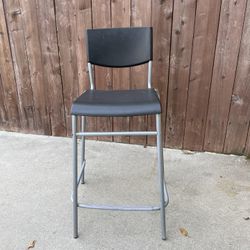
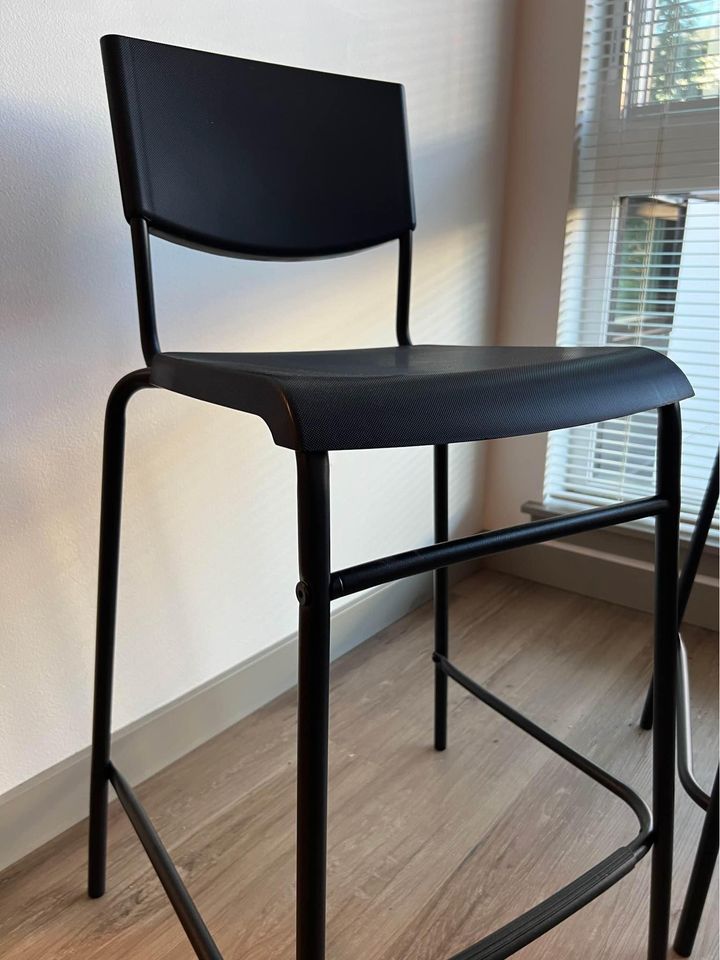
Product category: stool
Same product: no